Leticia Scury

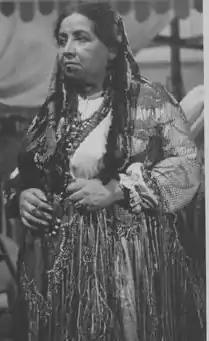
Scury in 1947

Leticia Scury, also spelled Leticia Scuri, (c. 1890 – 27 April 1950) was an Argentine actress. In 1928 she joined the Compañía Dramática de la “Casa del Arte”in Montevideo, Uruguay. She entered film in 1938 in Mario Soffici's "Kilómetro 111" (1938). At the 1944 Argentine Film Critics Association Awards she won the Silver Condor Award for Best Supporting Actress for her performance in the critically acclaimed drama "Three Men of the River". Other notable films include "The Gaucho War" (1942), "Todo un hombre" (1943), "Albergue de mujeres" (1946) and "Arrabalera" (1950).